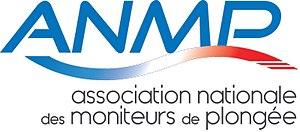
Logo de l'ANMP - Association Nationale des Moniteurs de Plongée
L’association nationale des moniteurs de plongée est un organisme professionnel français reconnu par le Ministère des Sports. Elle est habilitée à délivrer des brevets de plongeurs répondant aux règles de sécurité applicables en France. Ces certifications ou qualifications sont également reconnues dans le monde entier.